Cha Cha (rapper)

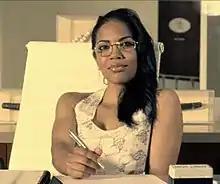
Cha Cha in 2010

Parris Ly'nell Fluellen (born February 12, 1980), better known as Cha Cha or Parris Franz, is an American rapper, songwriter, and actress. She is known for her contributions to hip-hop in the late 1990s, and her subsequent transition into acting.